Eos

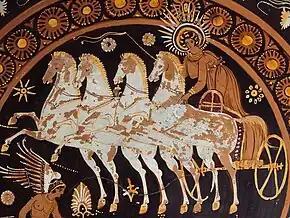
Eos in her four horse-drawn chariot, terracotta red-figure lekanis vase, late 300s BC, Canosa, Metropolitan Museum of Art.

According to Greek cosmogony, Eos is the daughter of the Titans Hyperion and Theia: Hyperion, a bringer of light, the "One Above, Who Travels High Above the Earth" and Theia, "The Divine," also called Euryphaessa, "wide-shining" and Aethra, "bright sky". Eos is the sister of Helios, the god of the sun, and Selene, the goddess of the moon, ""who shine upon all that are on earth and upon the deathless gods who live in the wide heaven"". Out of the four authors that give her and her siblings a birth order, two make her the oldest child, the other two the youngest. In some accounts, Eos's father was called Pallas, who is also confirmed to be the father of Eos's sister Selene in some rare traditions. Even though the two goddesses are still connected as sisters in the traditions going with lineage from Pallas, their brother Helios is never included with them in those versions, being consistently the son of Hyperion. Mesomedes made her the daughter of Helios, who is usually her brother, by an unnamed mother. Some authors made her the child of Nyx, the personification of the night, who is the mother of Hemera in the "Theogony".